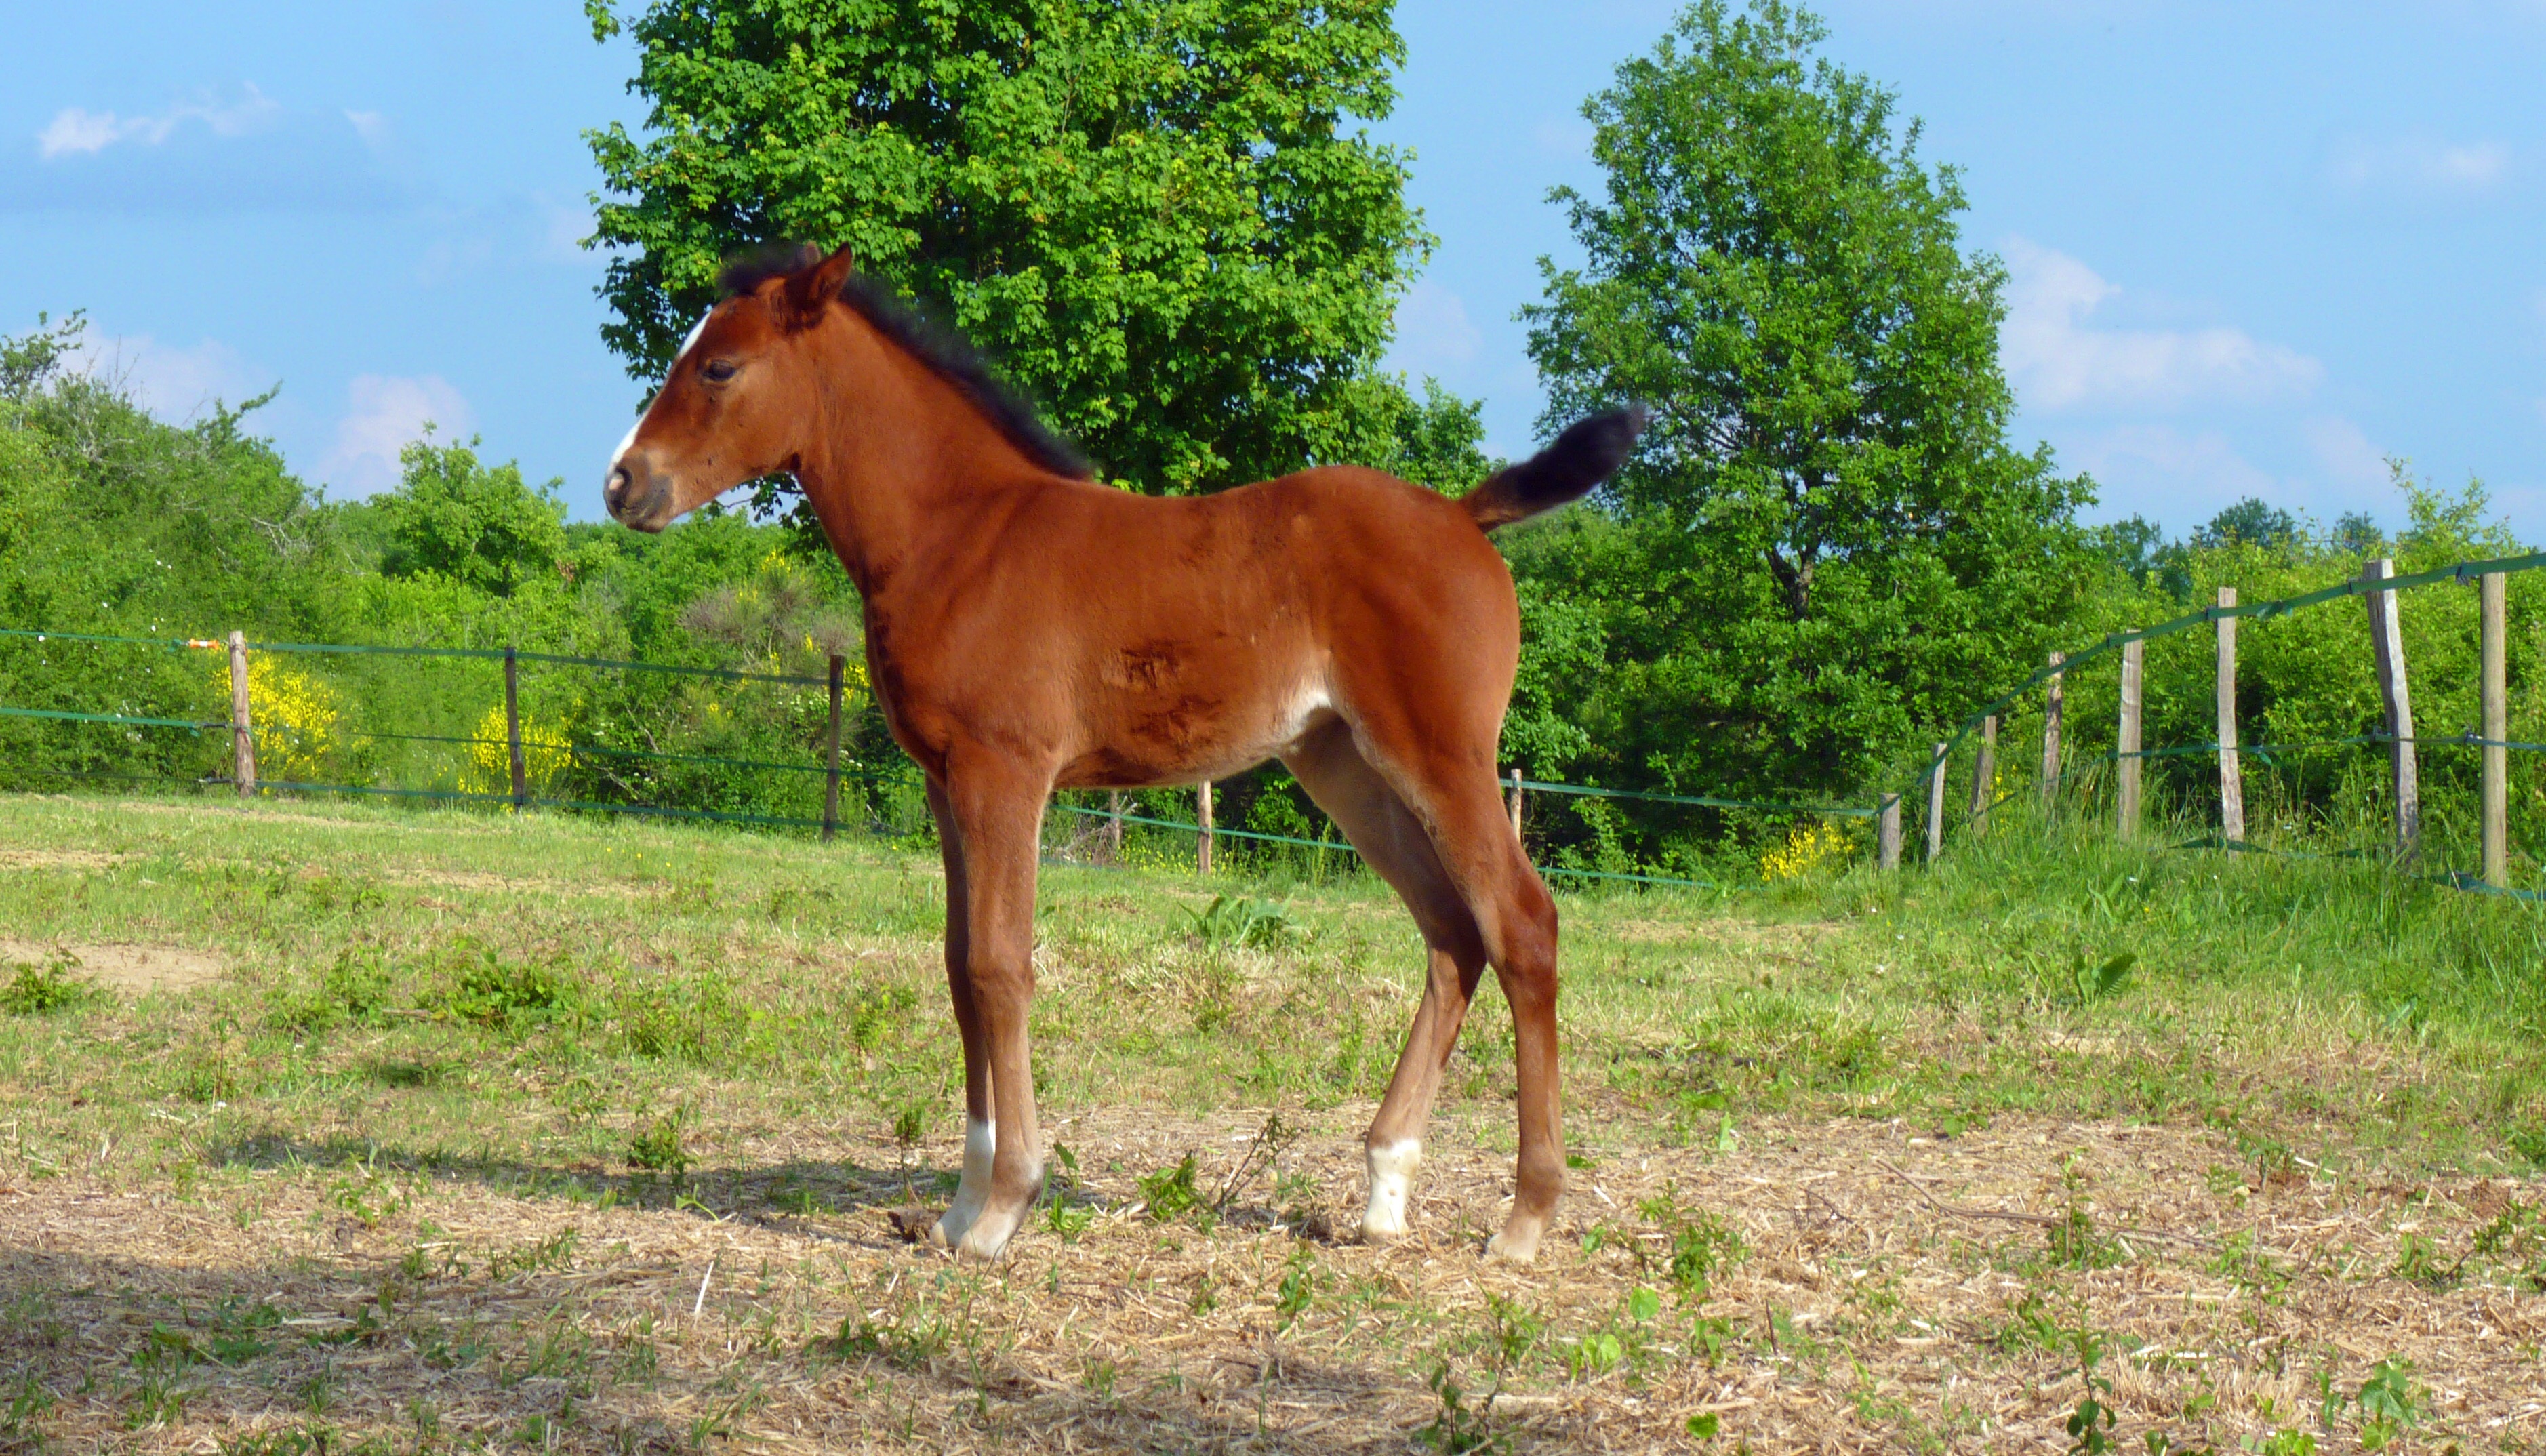
nature, meadow, prairie, pasture, grazing, horse, mammal, stallion, mane, equine, horses, vertebrate, mare, pure arab blood, foal, breeding horses, arabic, breeding, colt, petit, filly, pack animal, horse like mammal, mustang horse